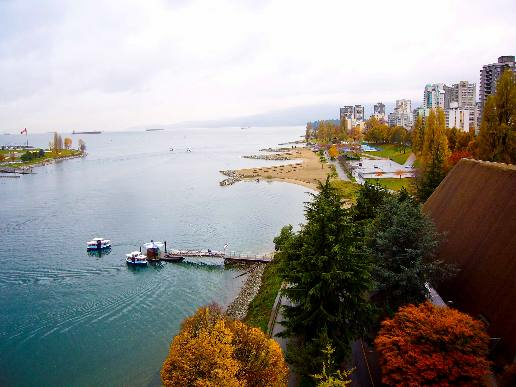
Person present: No